Álvaro Morales (actor)

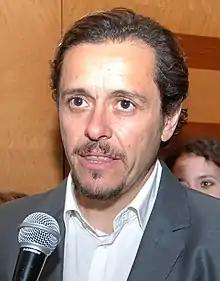
Morales in 2010

Álvaro Enrique Morales Rojas (born Santiago, September 14, 1968) is a Chilean theater and television actor. For his interpretations, he has been the recipient of several awards, among them being the winner of an APES for best leading actor for his role as Martín Ortúzar in the telenovela "Los Pincheira".